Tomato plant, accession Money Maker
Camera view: vertical (180 deg); turntable rotation: 300 degrees
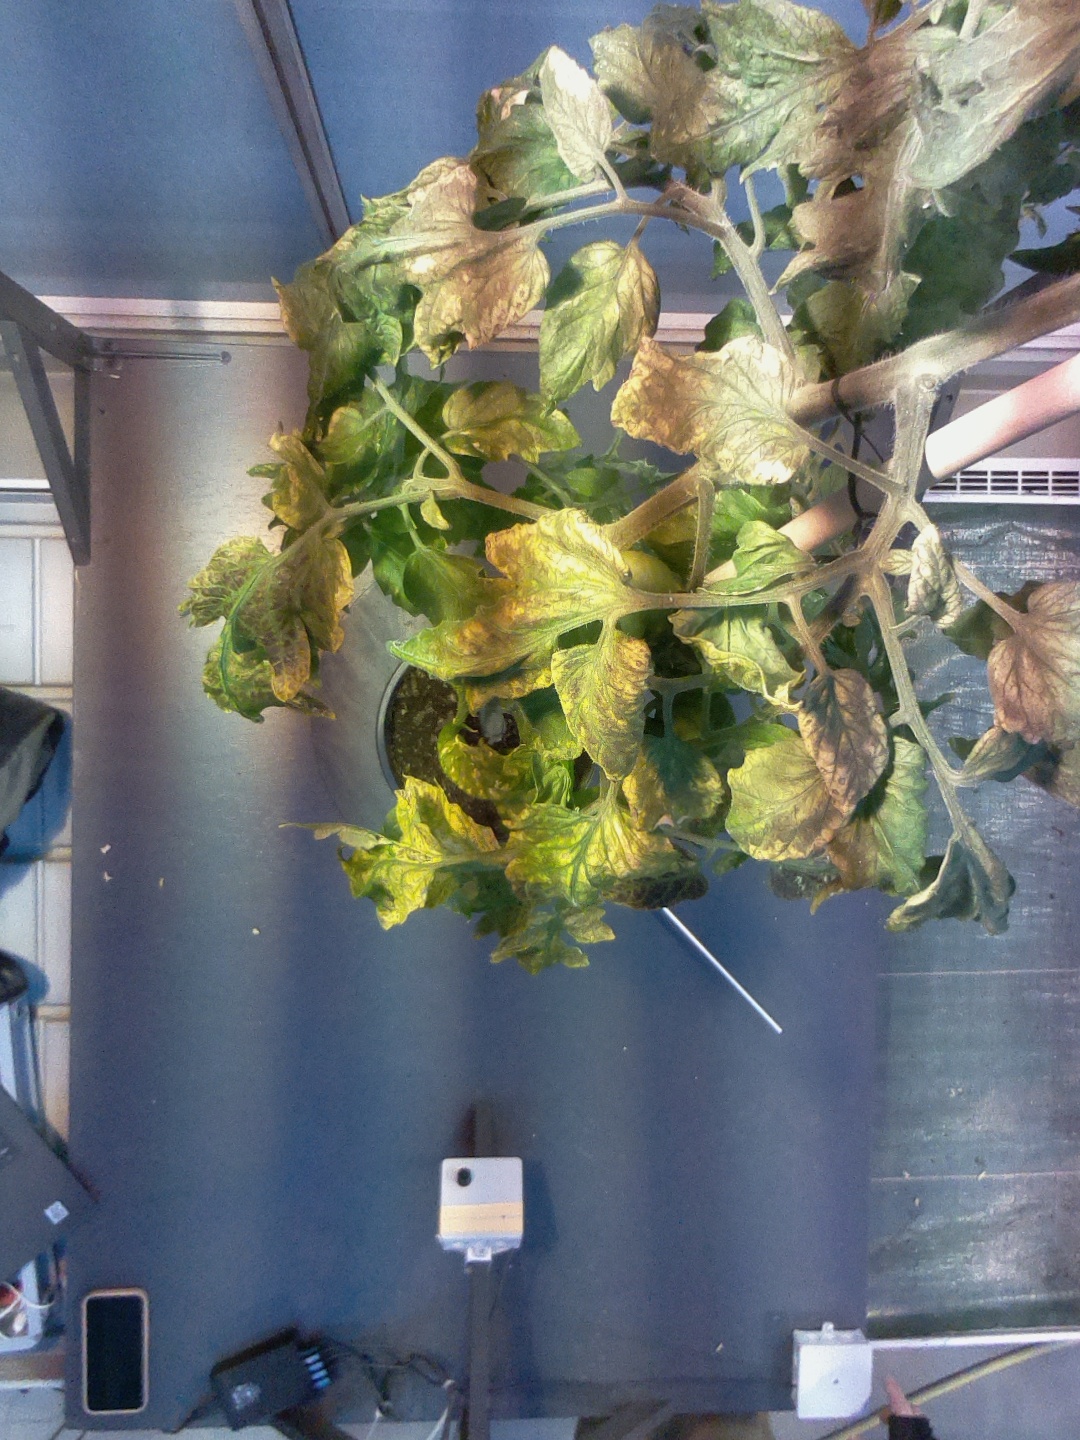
BBCH growth stage 77: 70%-80% of final fruit size